Hybrid Air Vehicles Airlander 10

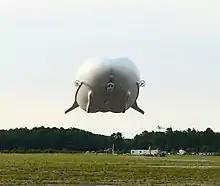
The HAV 304 during its maiden flight in August 2012

On 14 June 2010, the agreement for the development of the project was signed between the US Army Space and Missile Defense Command/Army Forces Strategic Command and Northrop Grumman. The agreement also included options for procuring two additional airships. The timeline for LEMV was an 18-month schedule starting in June 2010 that included vehicle inflation at about month 10. Additional operational characterization would have occurred at Yuma Proving Ground, Arizona, in month 16. The project cost between $154 million and $517 million, dependent on all options. The cost included the design, development, and testing of the airship system within an 18-month time period, followed by transport to Afghanistan for military assessment.